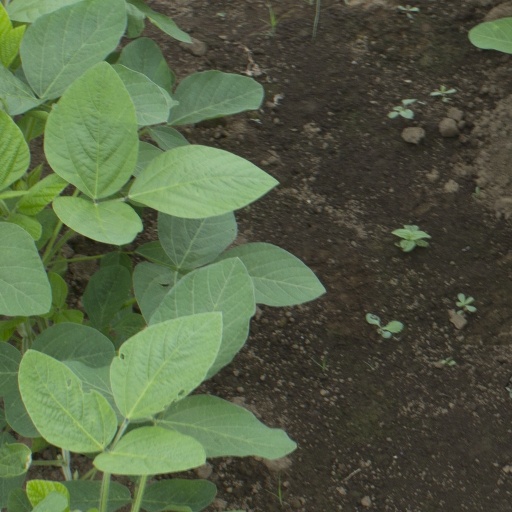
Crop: soybean